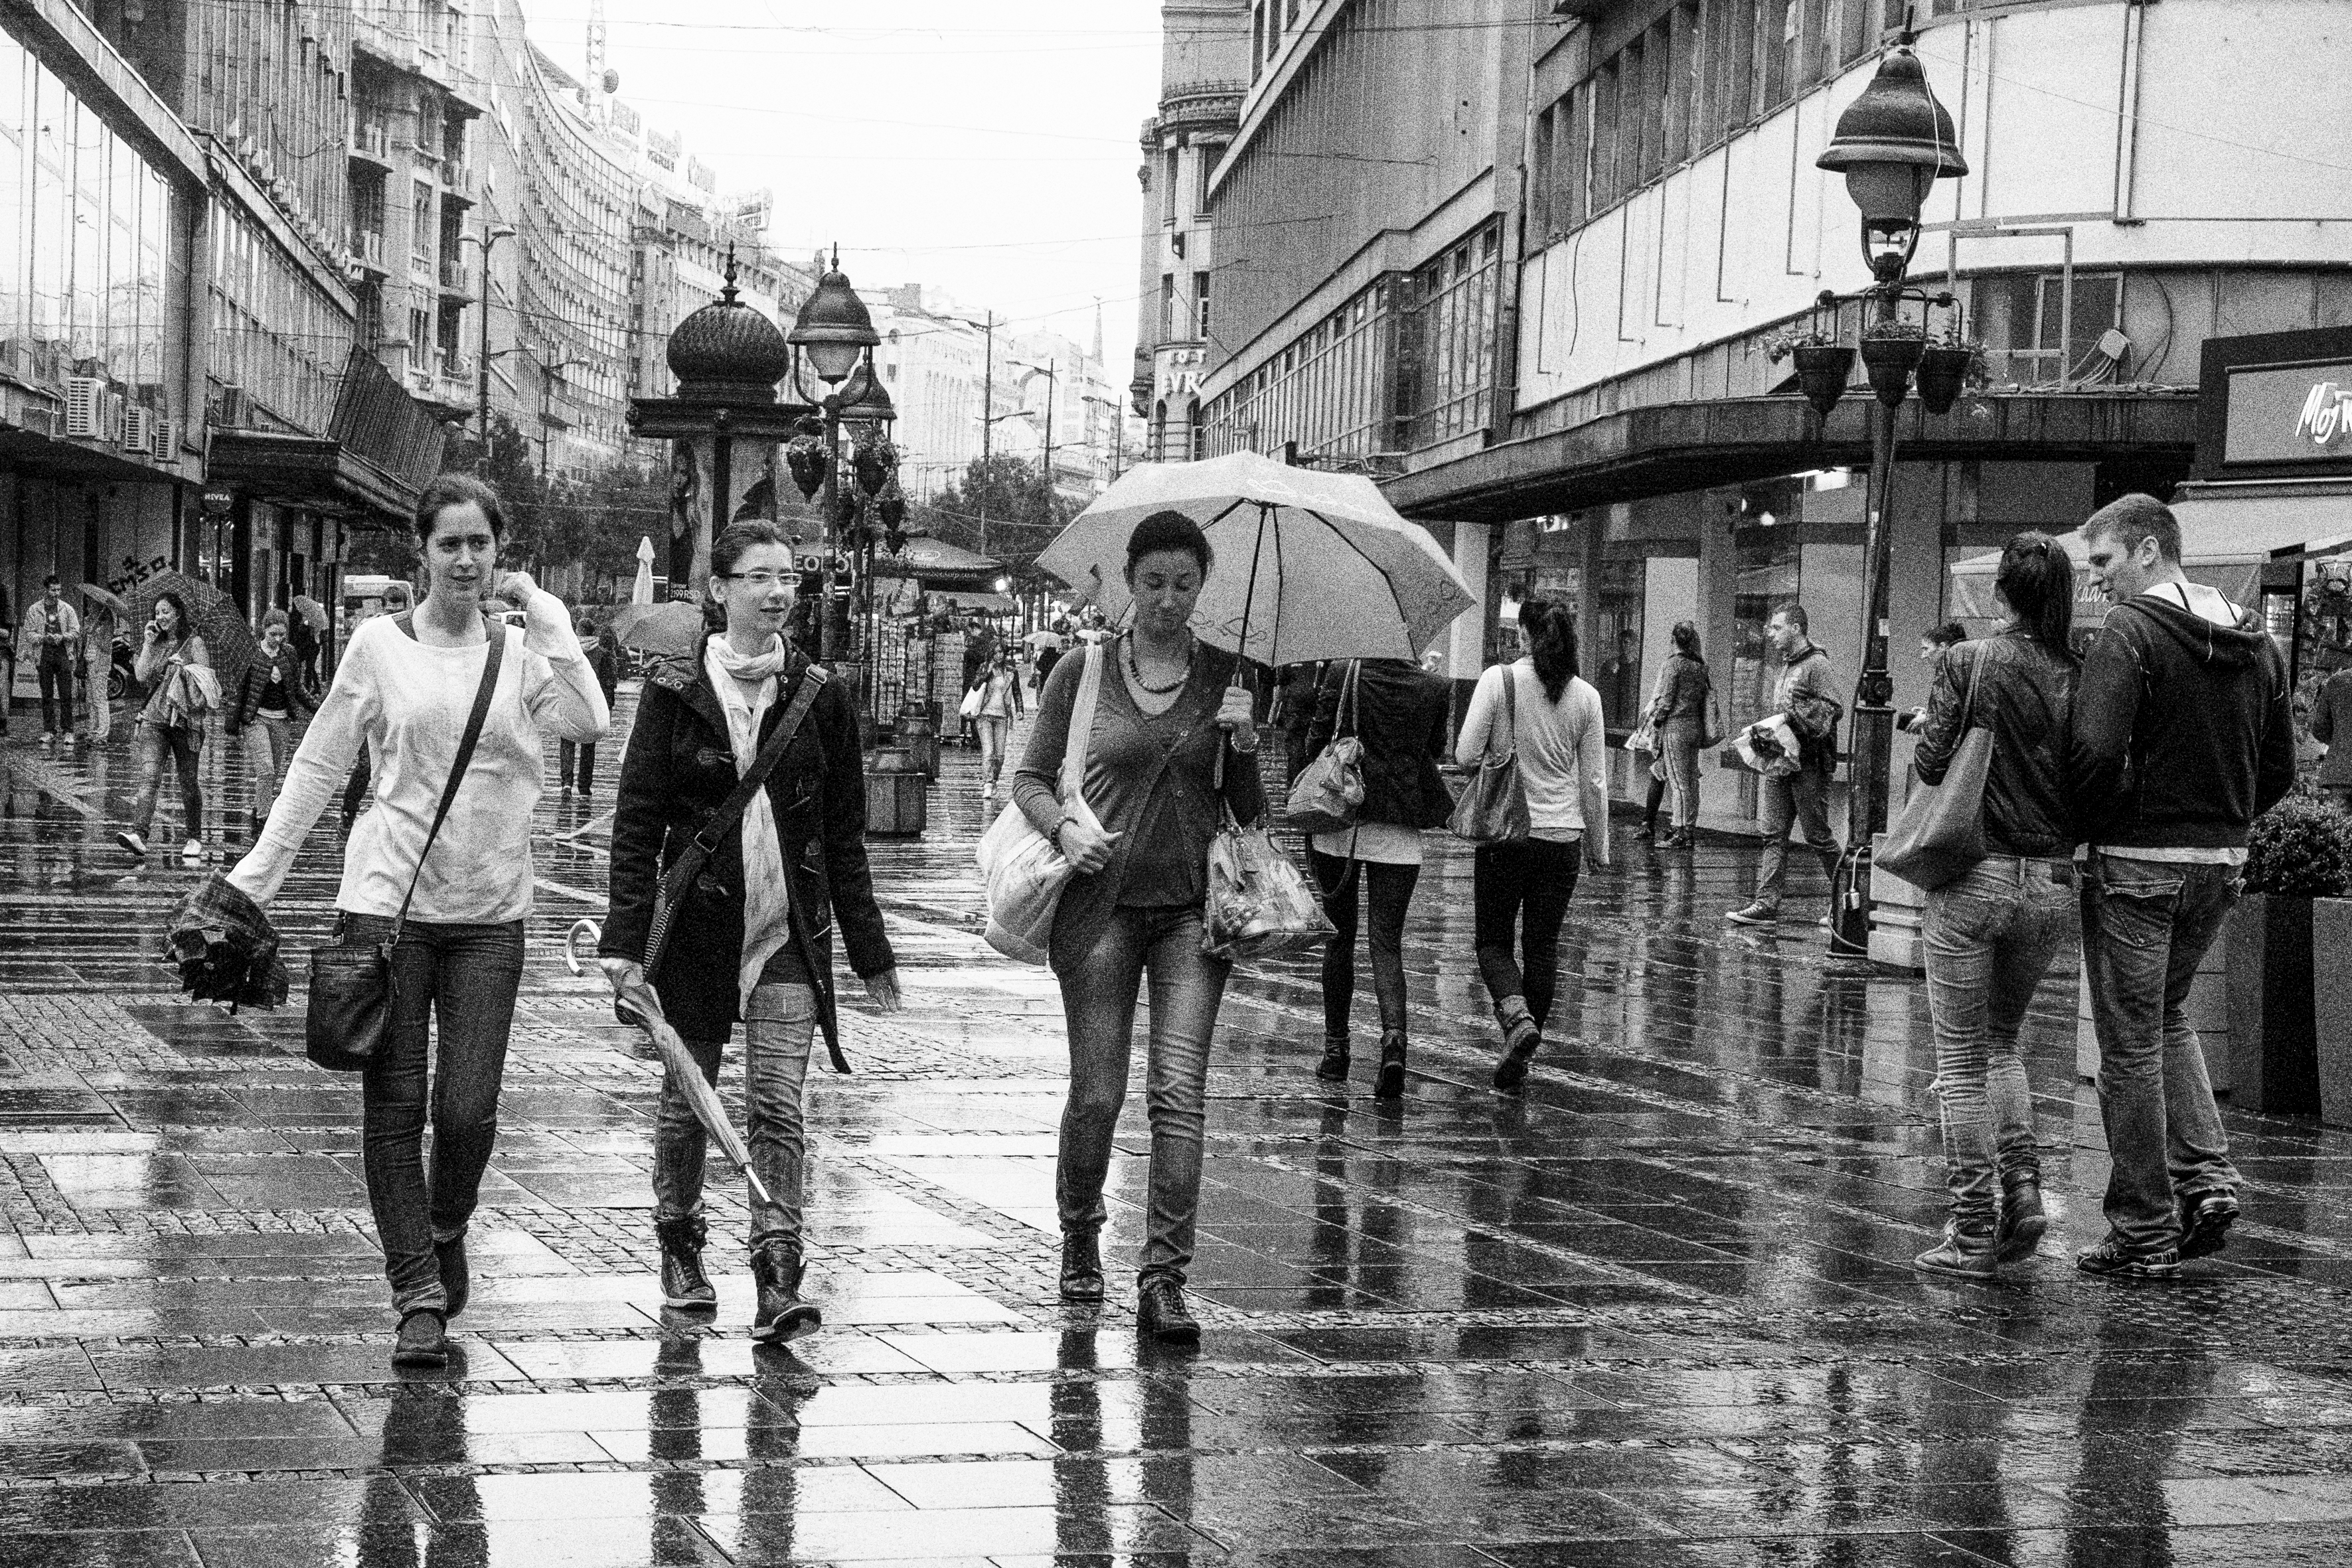
black and white, people, road, street, rain, urban, crowd, travel, fujifilm, weather, monochrome, bw, blackandwhite, blackwhite, serbia, cool image, infrastructure, snapshot, noiretblanc, fuji, fujix, fujixe1, belgrade, urban area, monochrome photography